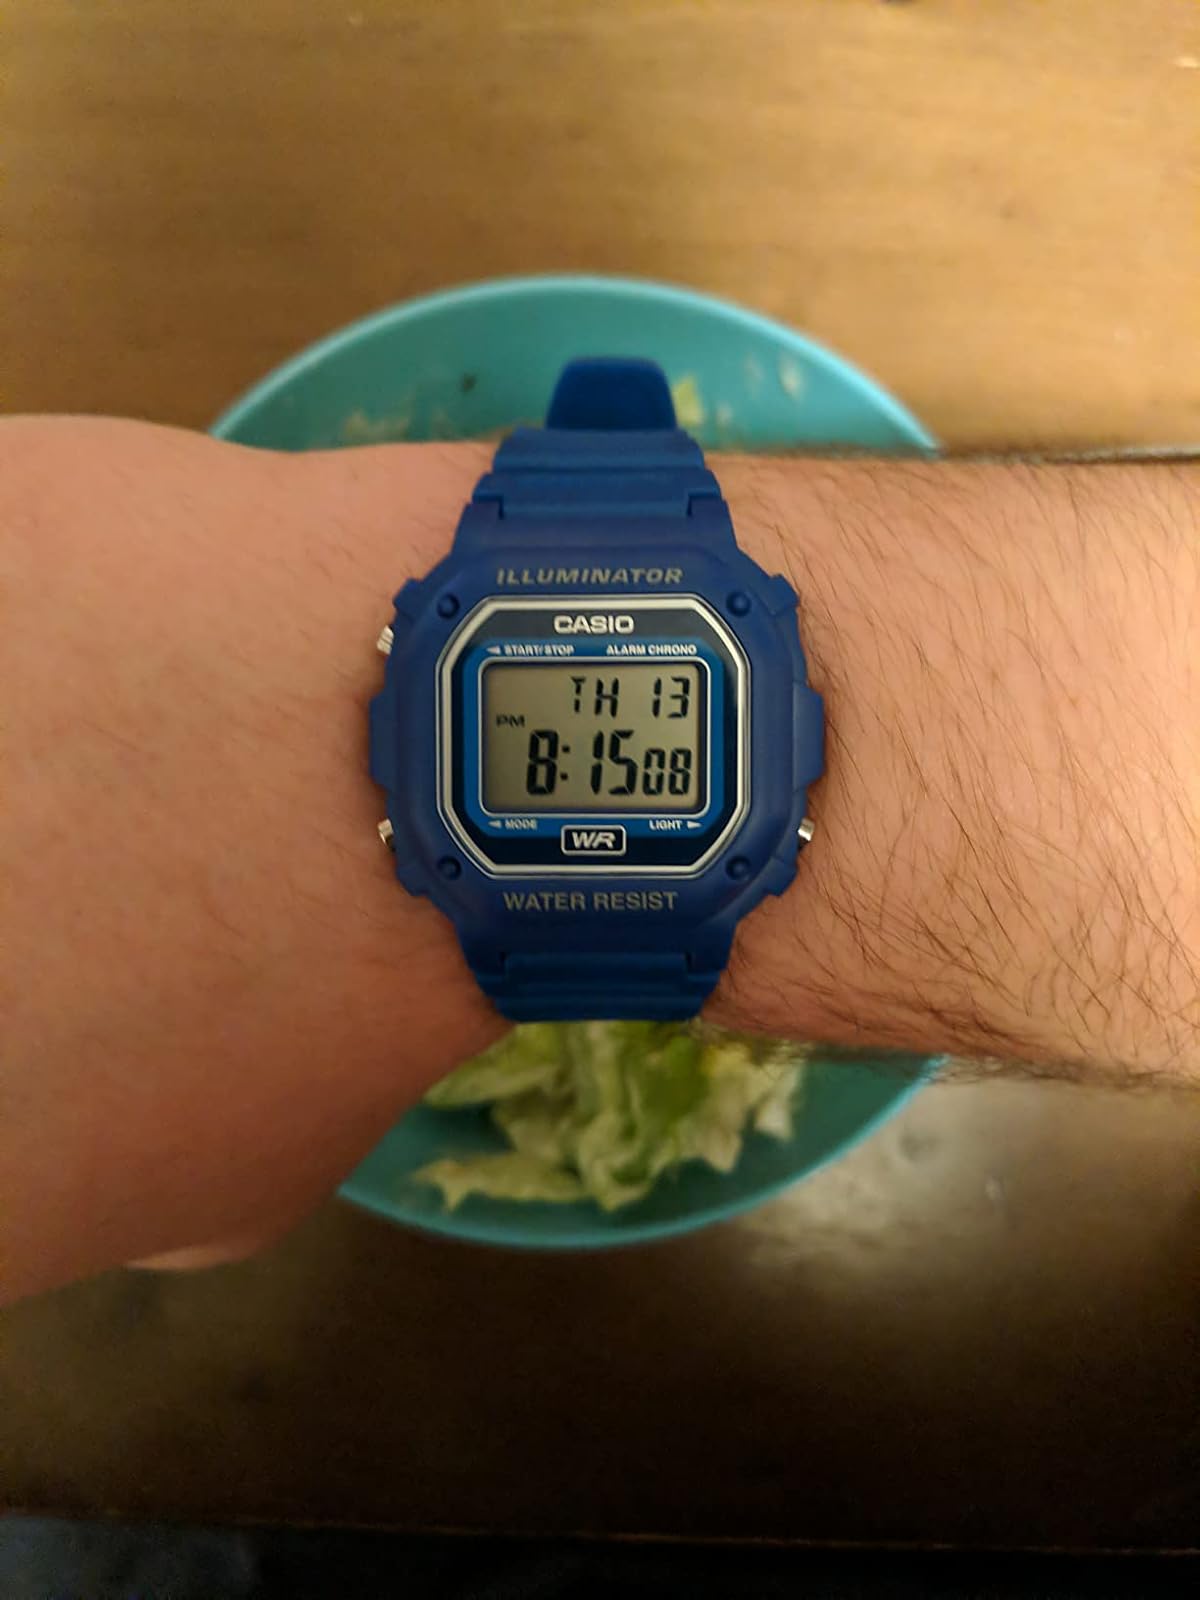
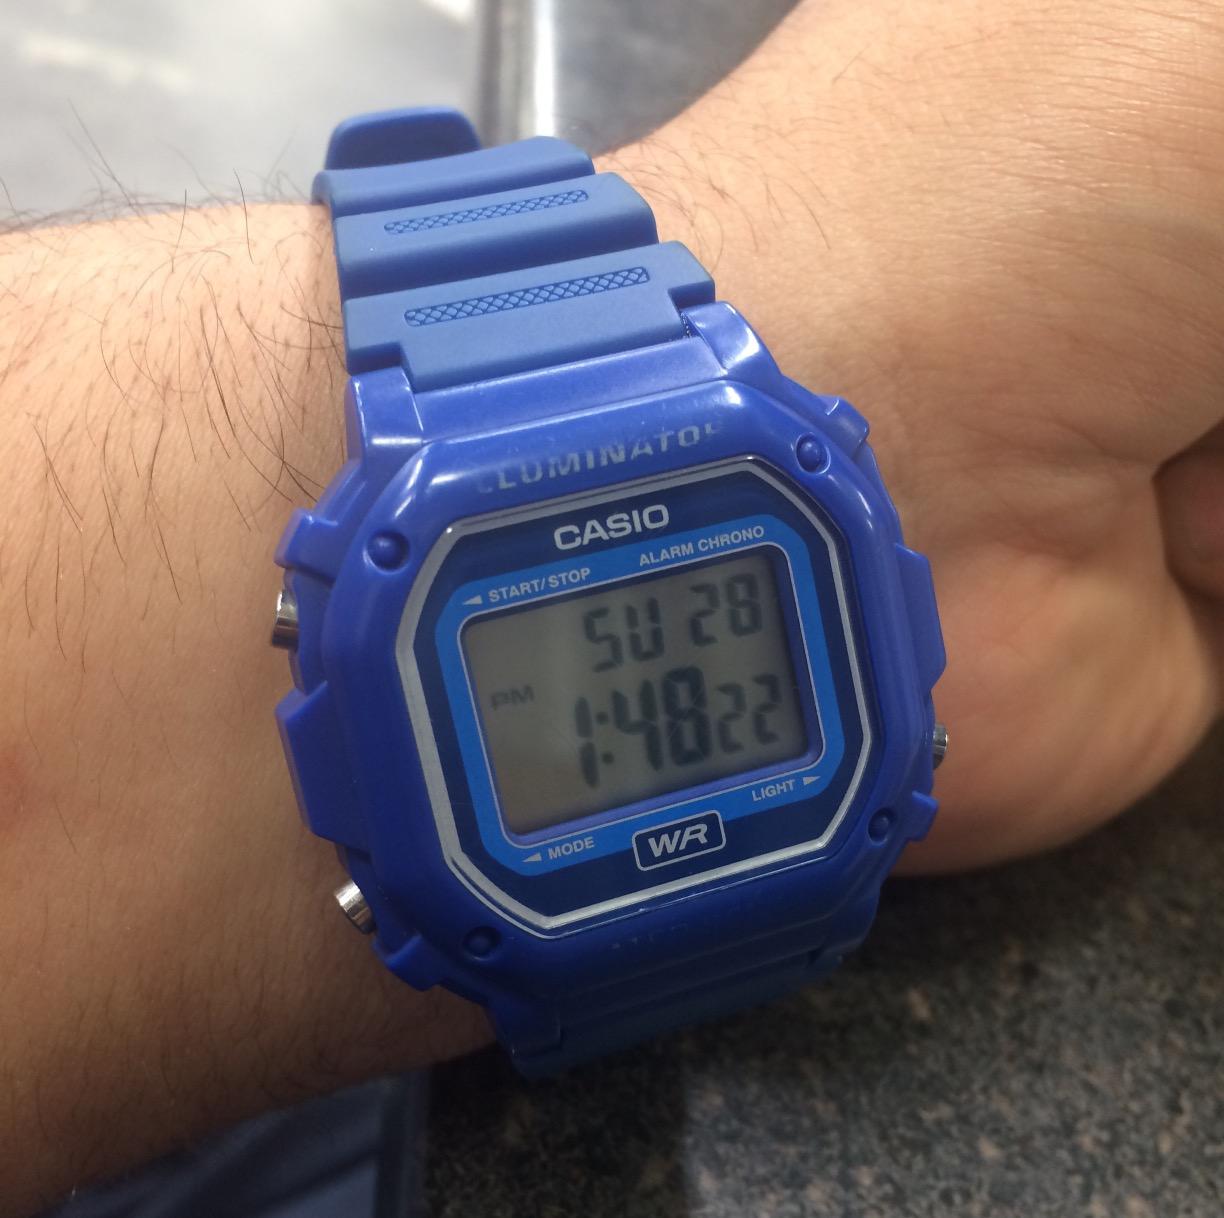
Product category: accessories_watch
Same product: yes